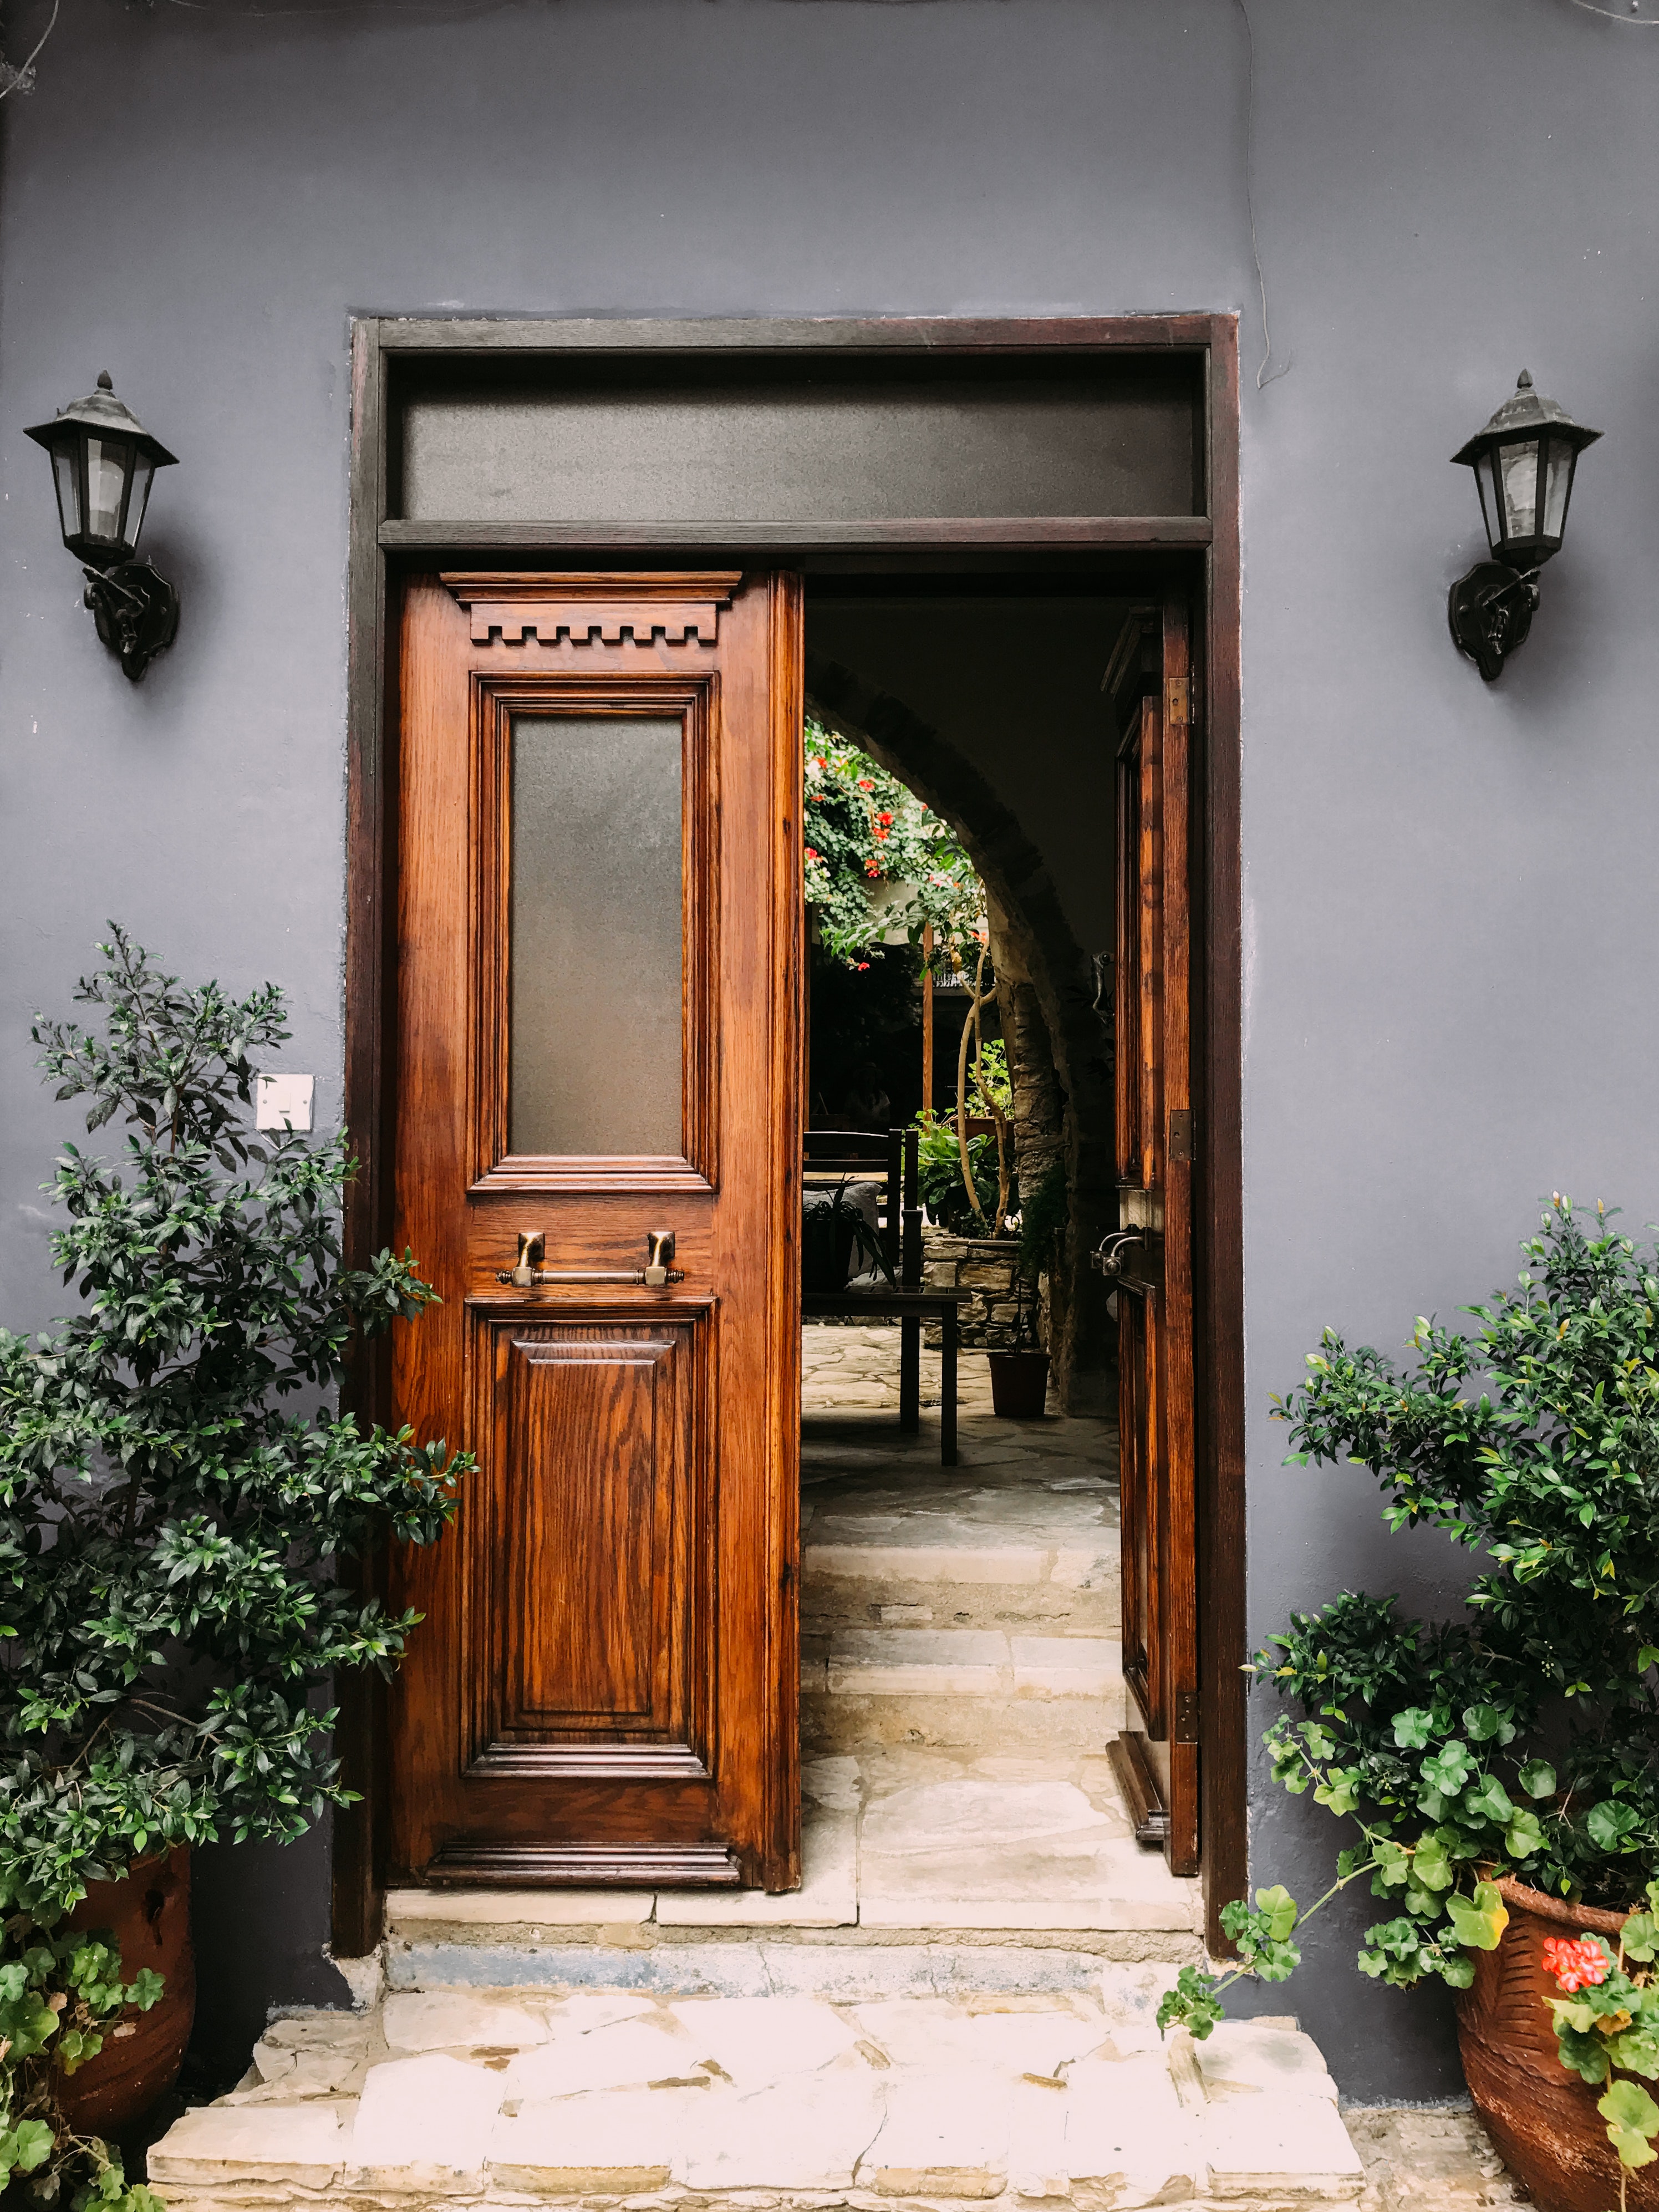
door, home, wood, window, facade, house